Ethel Leach

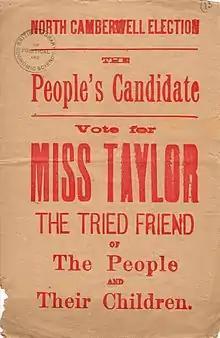
Leach was Helen Taylor's agent

Leach's many achievements attracted widespread attention; she was elected to the committee of the National Educational Association, and lectured for the Land and Labour League. She was active in the women's suffrage movement from the early 1880s. In 1885, she was election agent to Helen Taylor's campaign in Camberwell North at the 1885 general election, although the returning officer refused to accept Taylor's papers, as women were not permitted to stand.